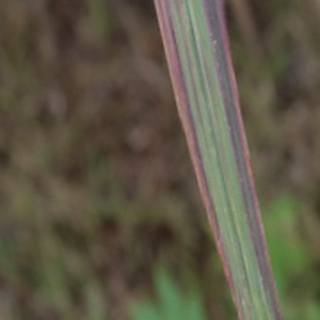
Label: sugarcane_bacterial_blight